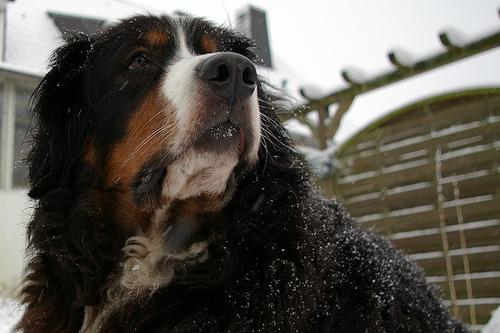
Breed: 211-n000061-Bernese_mountain_dog